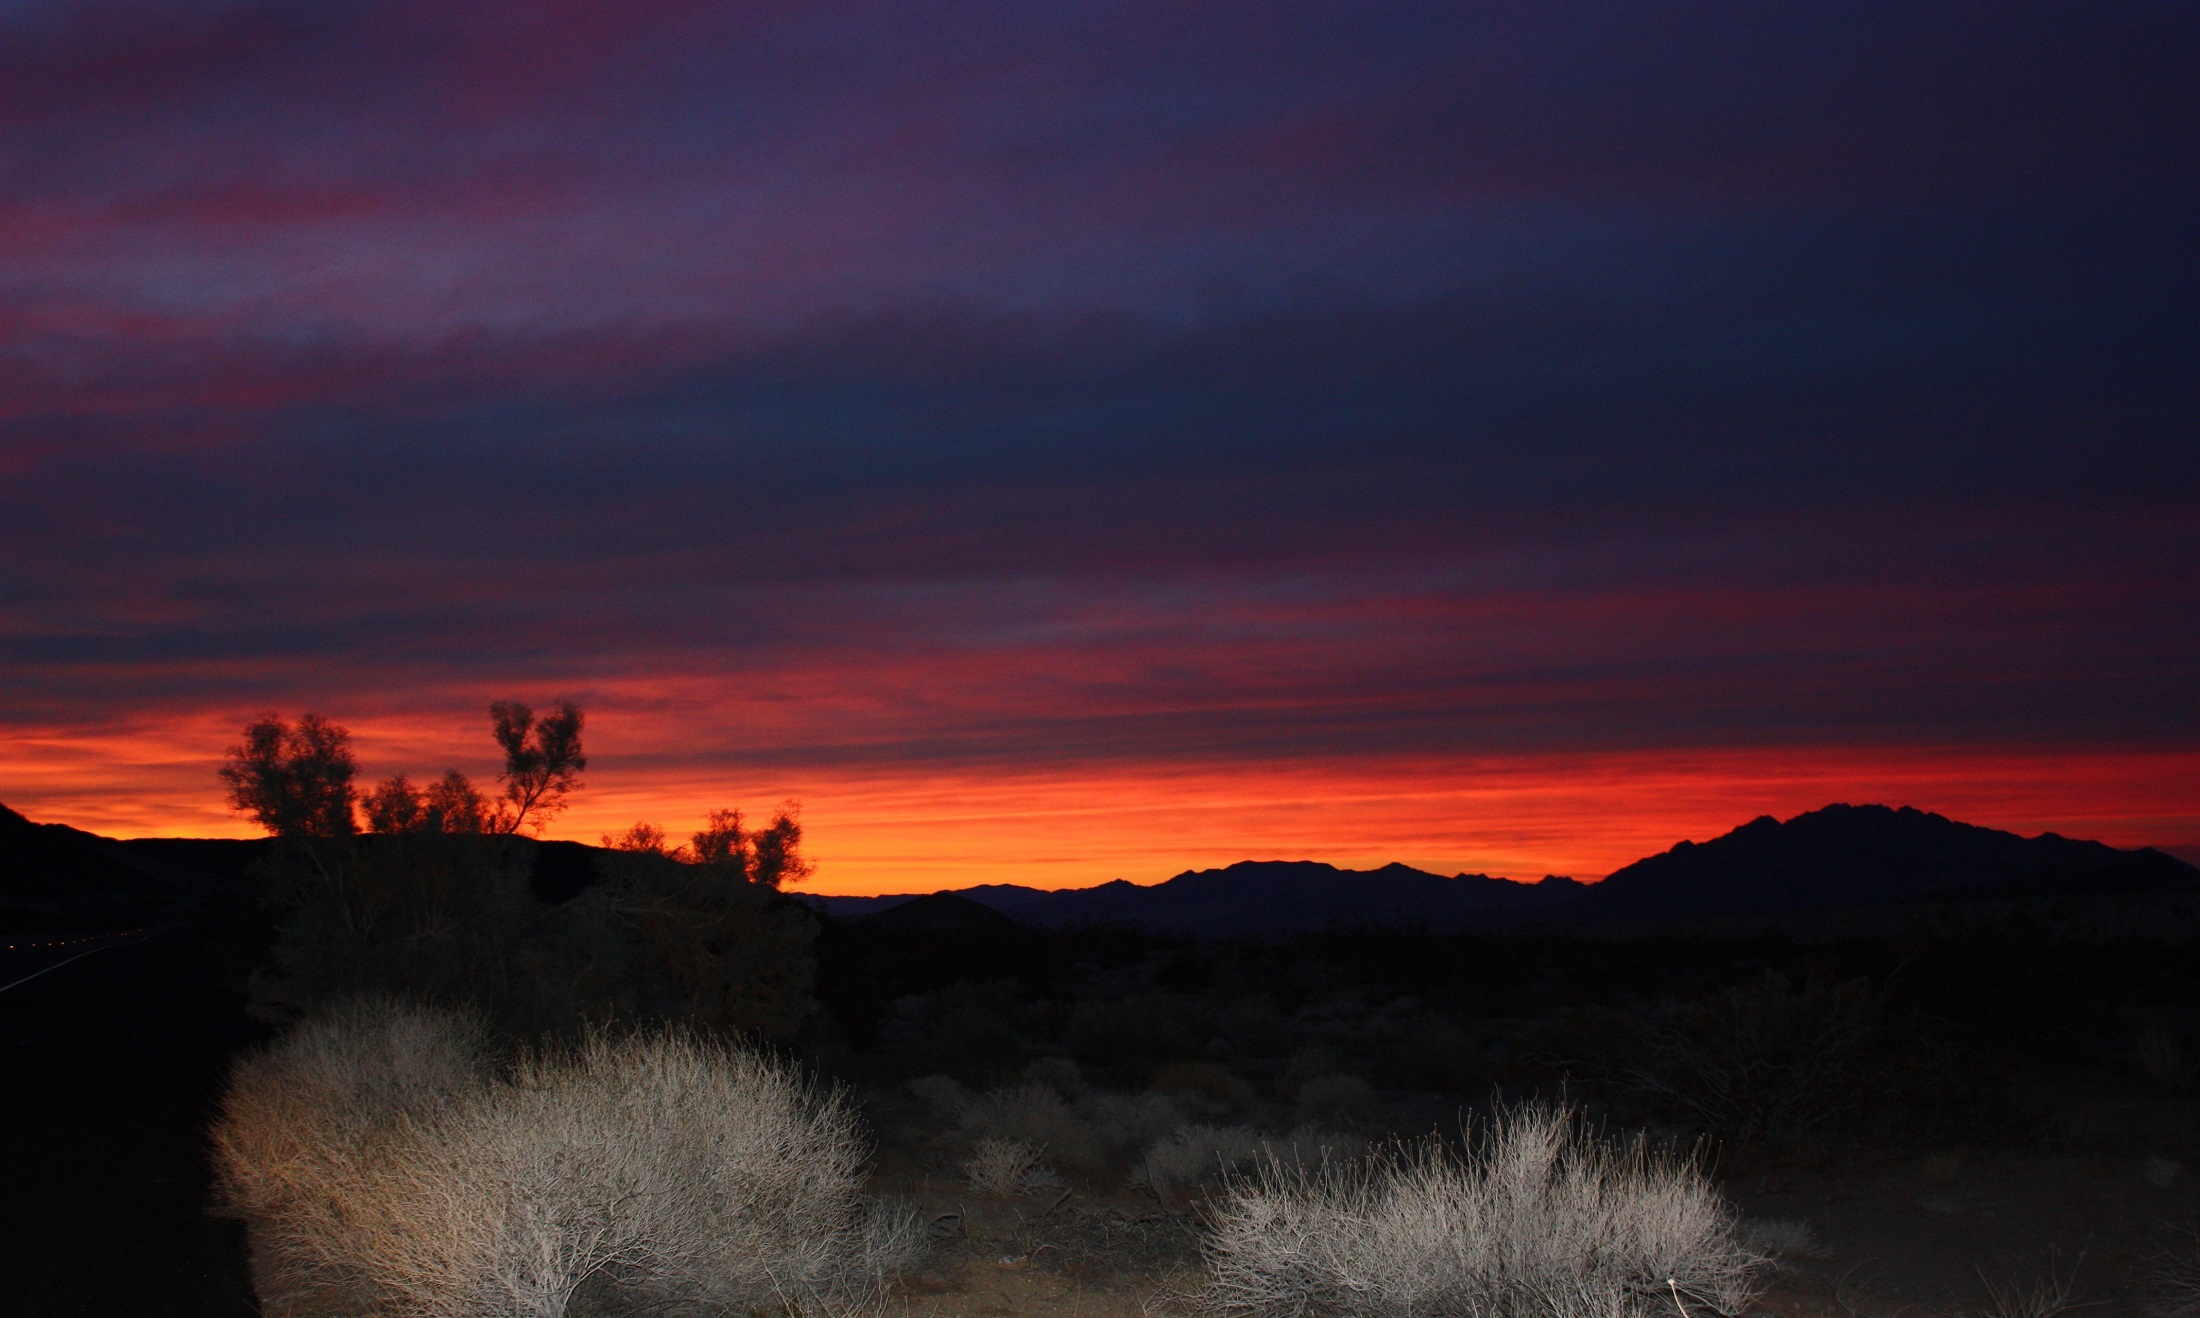
landscape, nature, horizon, wilderness, mountain, cloud, sky, sunrise, sunset, morning, desert, dawn, dusk, evening, twilight, scenic, usa, colorful, california, plants, west, clouds, mountains, silhouettes, afterglow, joshua tree national park, atmospheric phenomenon, red sky at morning